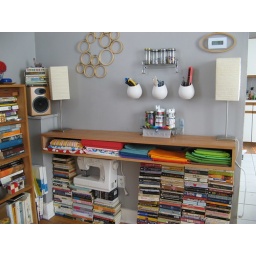
I desperately need new bookshelves. I think I am going to put all the books on the floor in my bedroom